Droop nose (aeronautics)

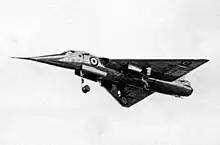
The Fairey Delta 2 high-speed experimental aircraft, which had a droop nose that included its cockpit

The droop nose is a feature fitted to a small number of aircraft types so the nose of the aircraft can be lowered during takeoff and landing to improve the pilot's view of the ground below. This feature is used with a very-low aspect ratio wing such as a delta wing. It is installed in aircraft capable of supersonic speeds but is lowered only during low-speed operation such as takeoff and landing.